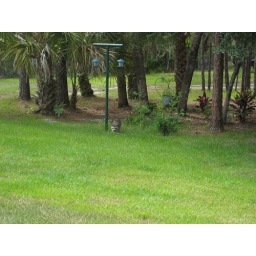
Raccoon eating bird food below the feeders